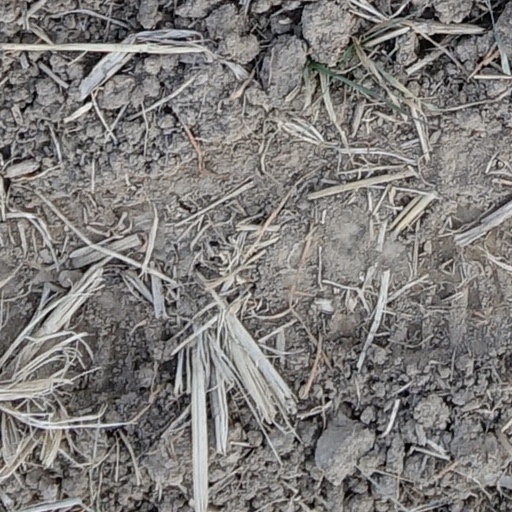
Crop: wheat